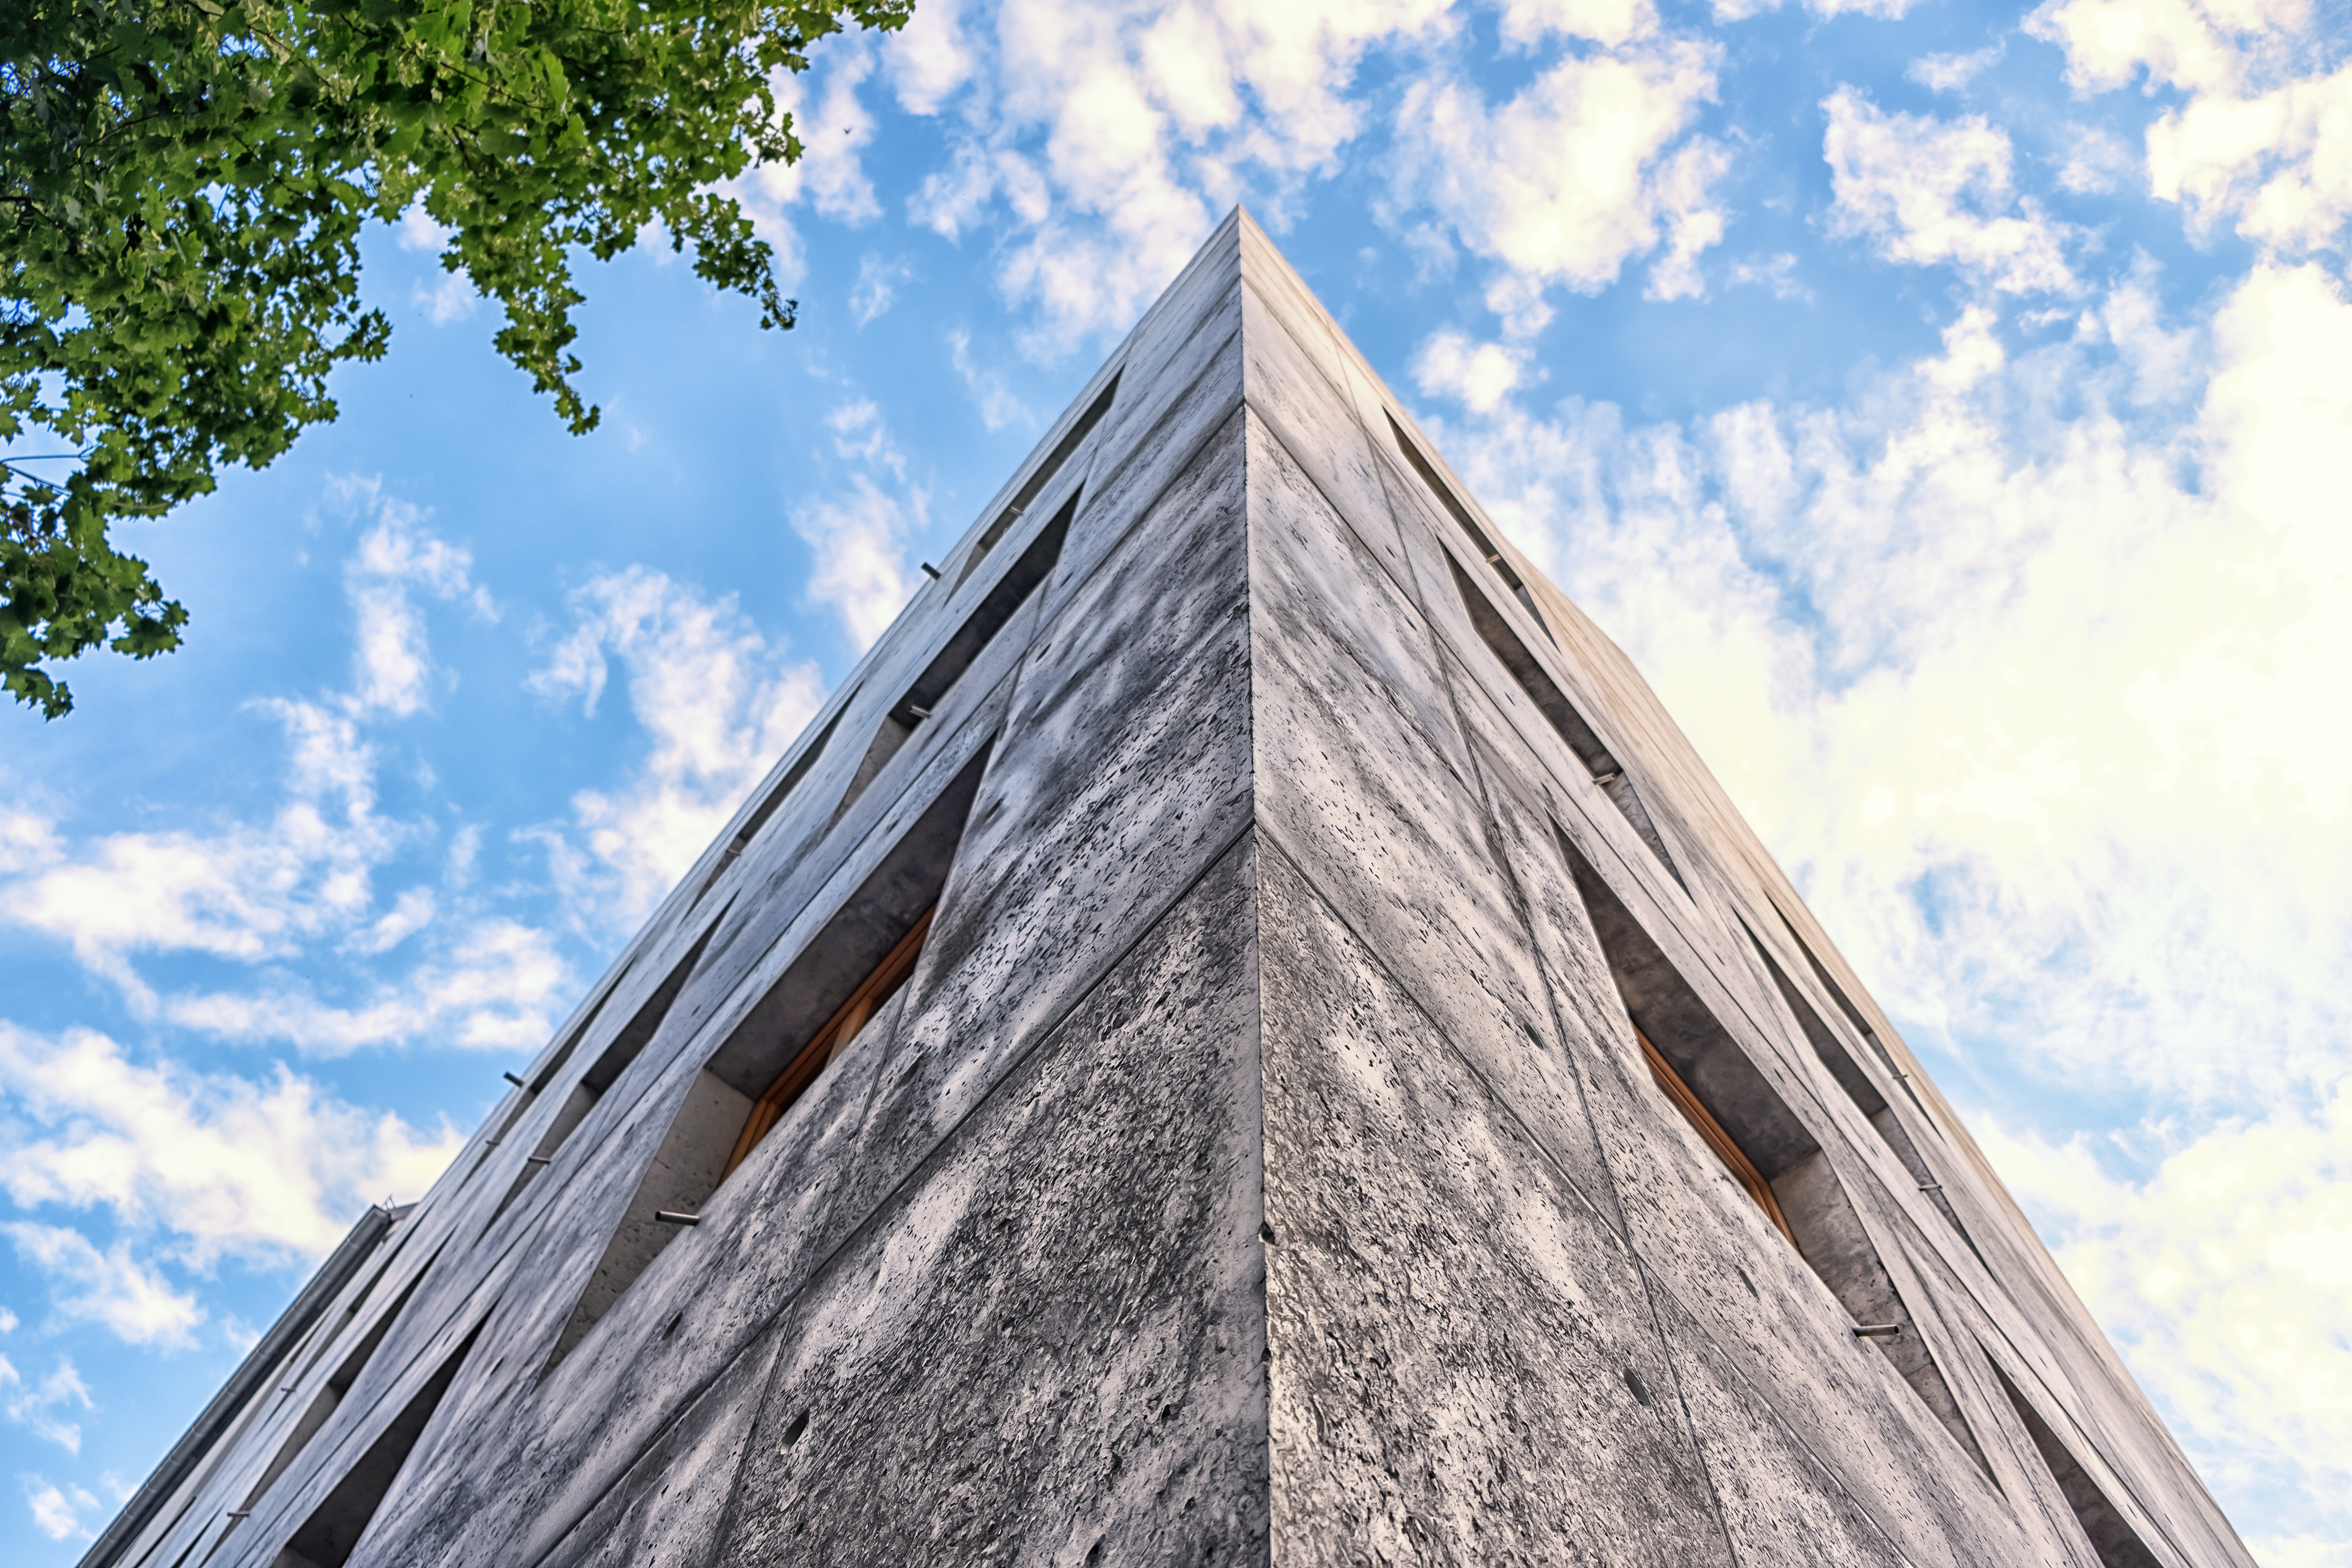
sky, daytime, architecture, landmark, blue, tree, cloud, urban area, line, monument, building, facade, symmetry, skyscraper, wood, plant, tower, city, house, world